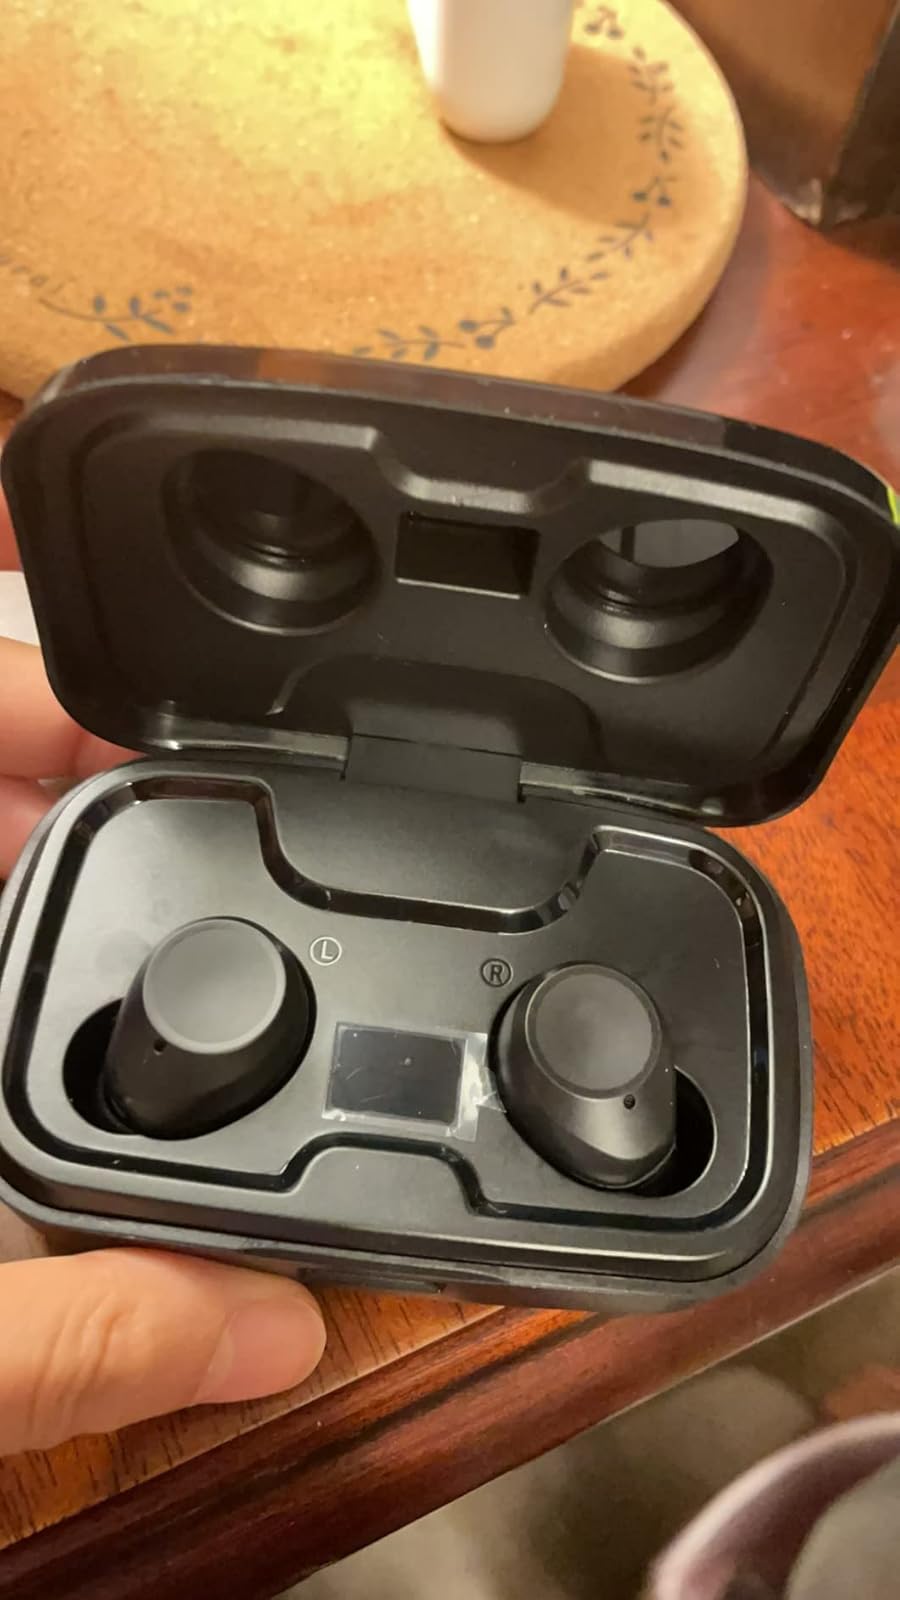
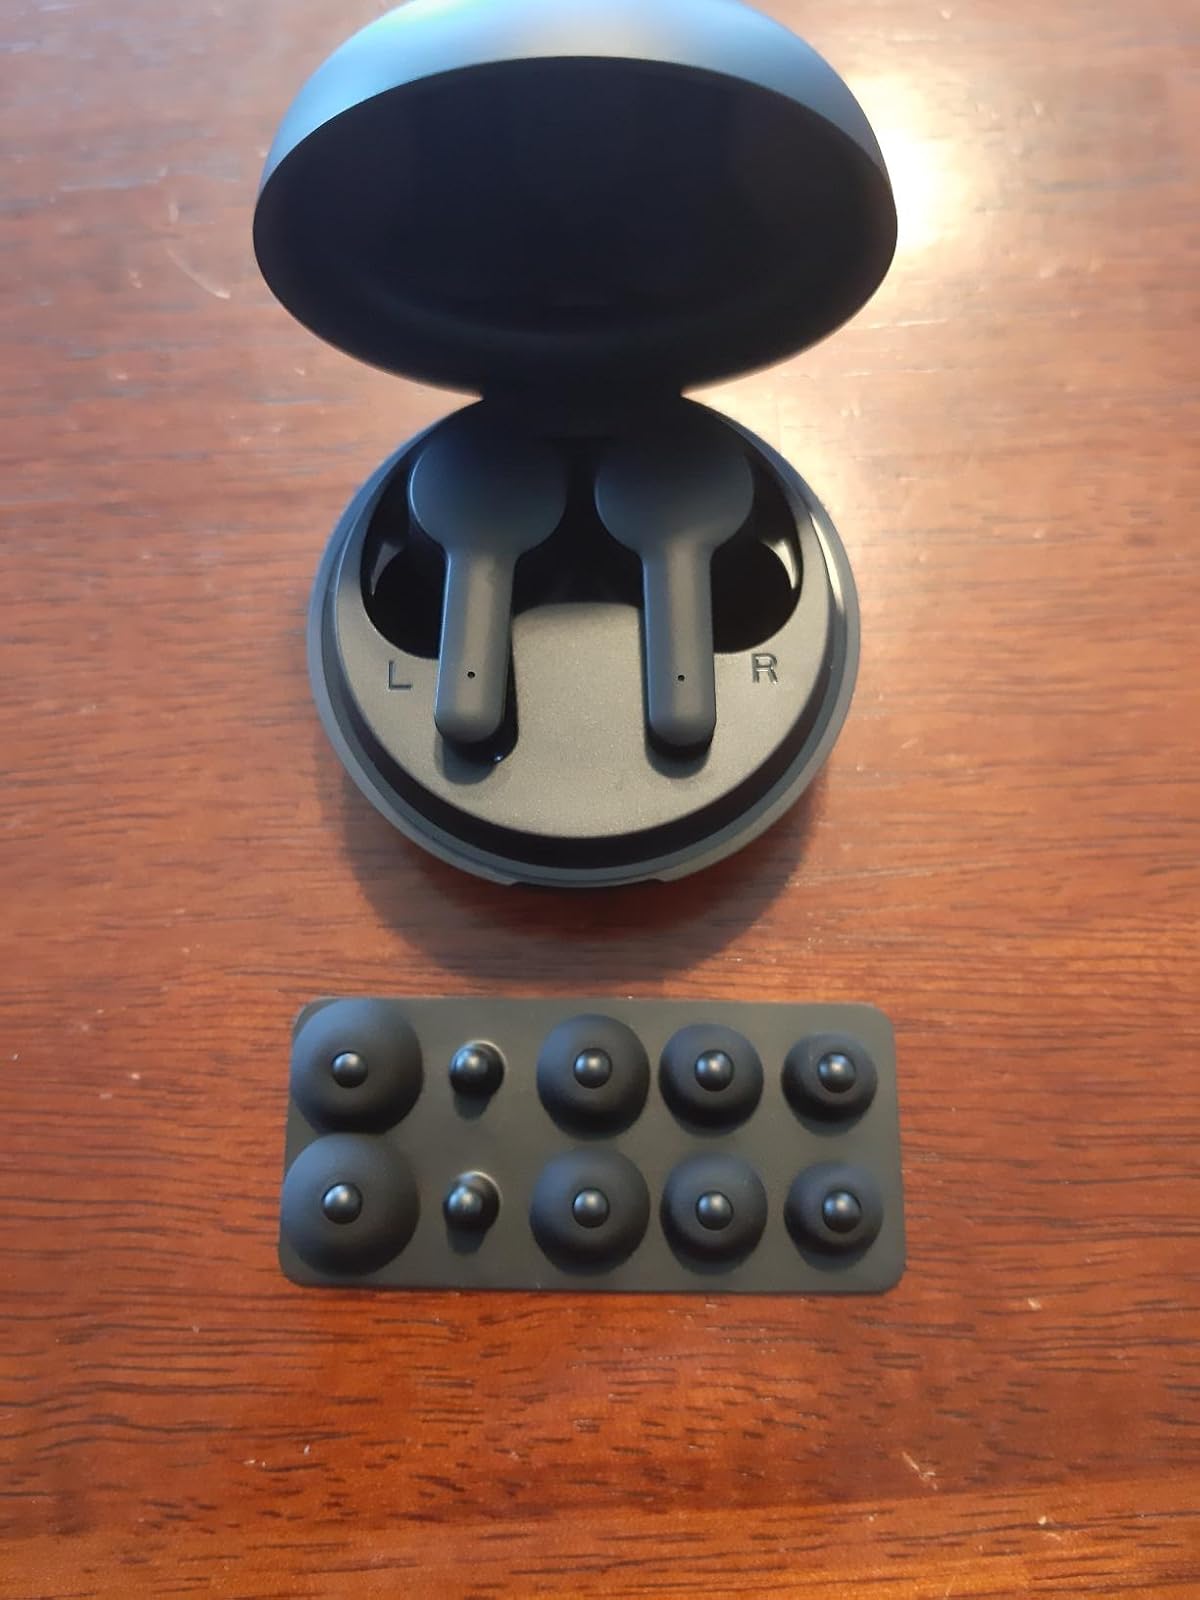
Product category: earbuds
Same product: no